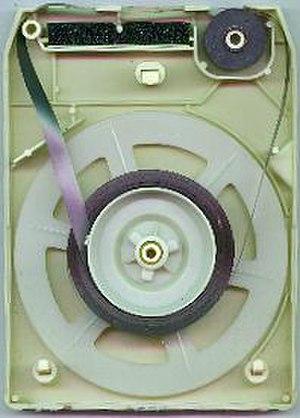
Les cart machines, développées aux États-Unis étaient des bandes magnétiques utilisées pour diffuser des jingles ou des annonces publicitaires à la radio. L'enregistrement était mono ou stéréophonique, et un signal à 1 kHz pour commander l'arrêt du lecteur était enregistré sur une autre piste.